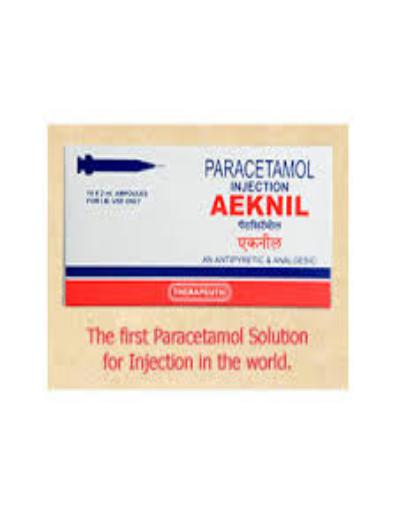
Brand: aeknil
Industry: Medical